Target (project)

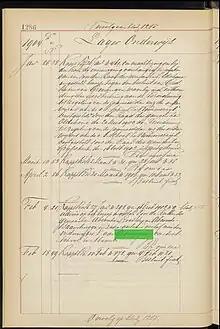
A screenshot of a page from the Archive of the Cabinet of the Dutch Queen (KdK) on which the word Groningen has been found by Monk.

Monk is a system that was developed by Schomaker and his group at the Artificial Intelligence Institute (ALICE) at the University of Groningen. It uses pattern-recognition and machine-learning algorithms for handwritten text recognition in a variety of existing archives. Currently a number of books from the Dutch National Archives, as well as more than 70 international historical collections, with text ranging from Western, medieval to handwritten Chinese manuscripts have been ingested into Monk. The systems applies continuous ('24/7') machine learning over internet, yielding fundamental results. The MONK system employs the computational and storage resource of Target. It recently became part of a collaboration, led by Prof. Popovic from the Department of Theology and Religious Studies at the University of Groningen, which will use a combination of carbon dating, paleography, and text/image recognition techniques to try and pinpoint the authors of the Dead Sea Scrolls manuscripts.